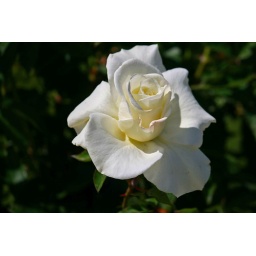
A lovely rose, in front of my next door neighbor's house. Taken on the dog walk this afternoon.